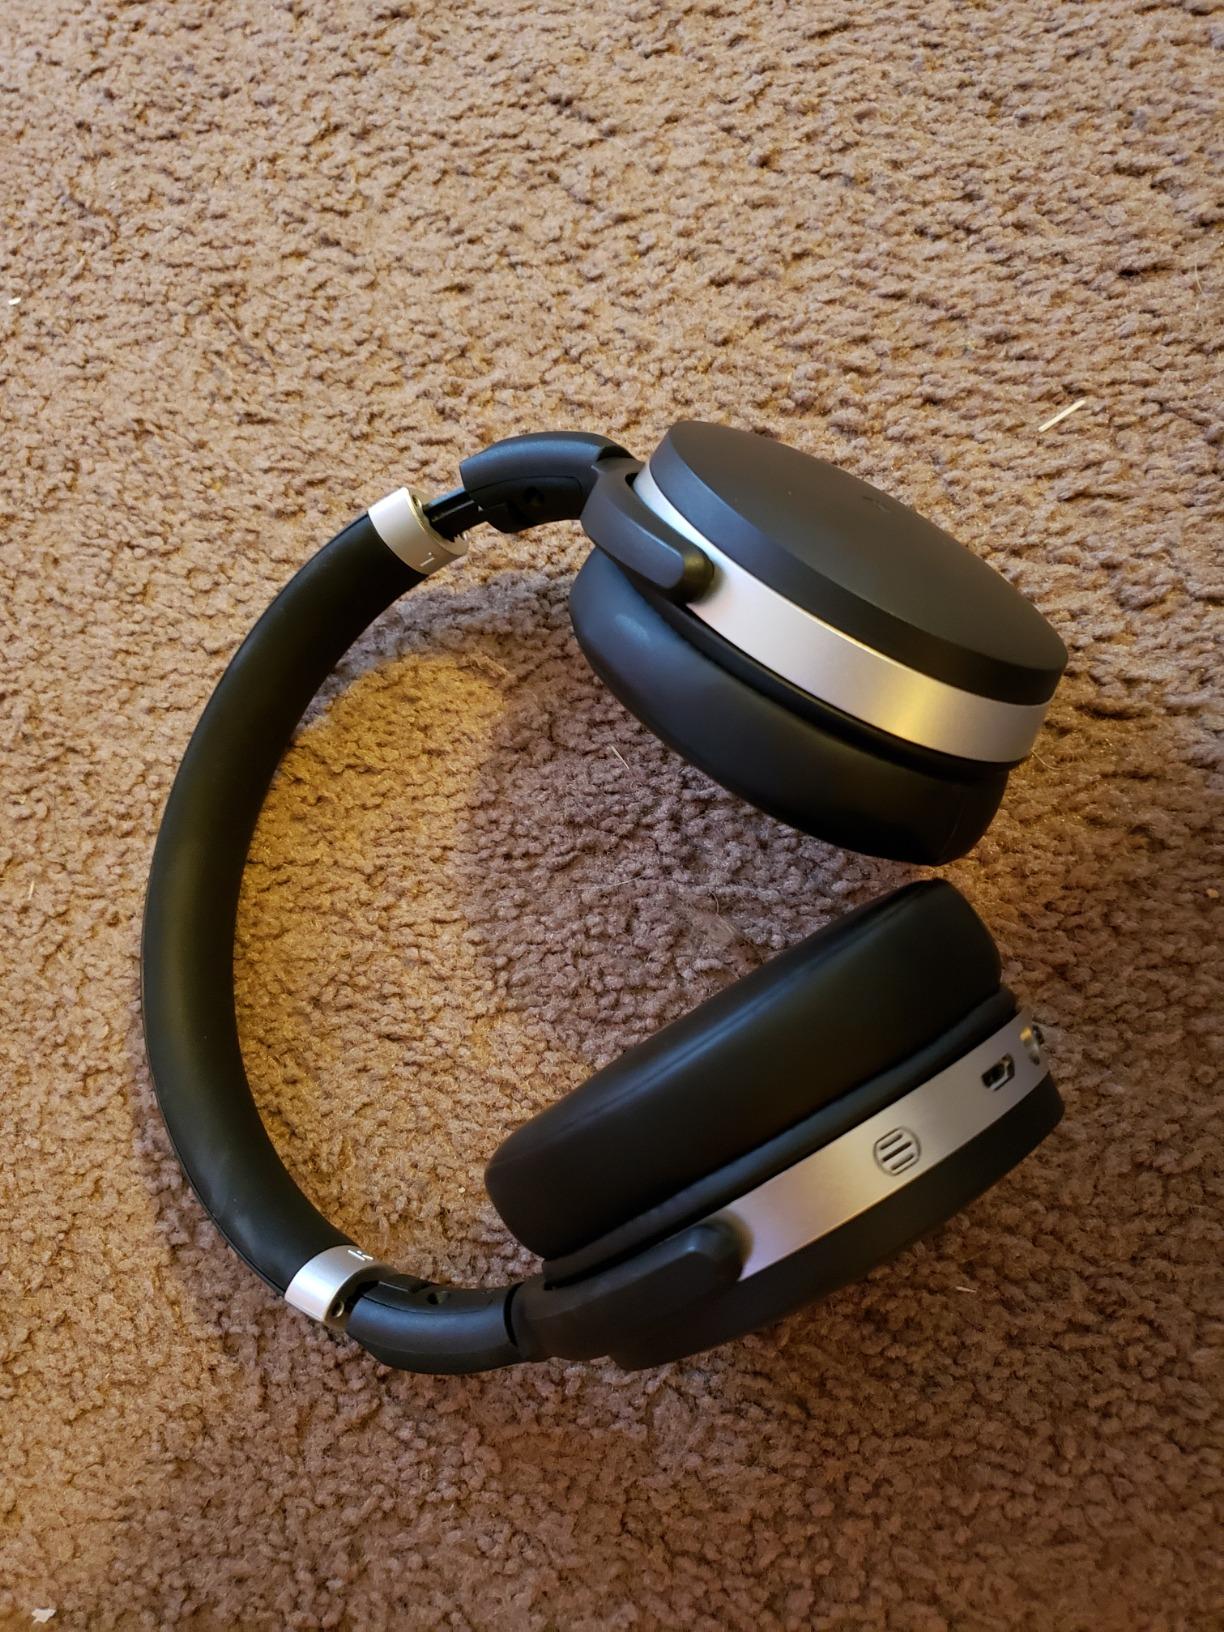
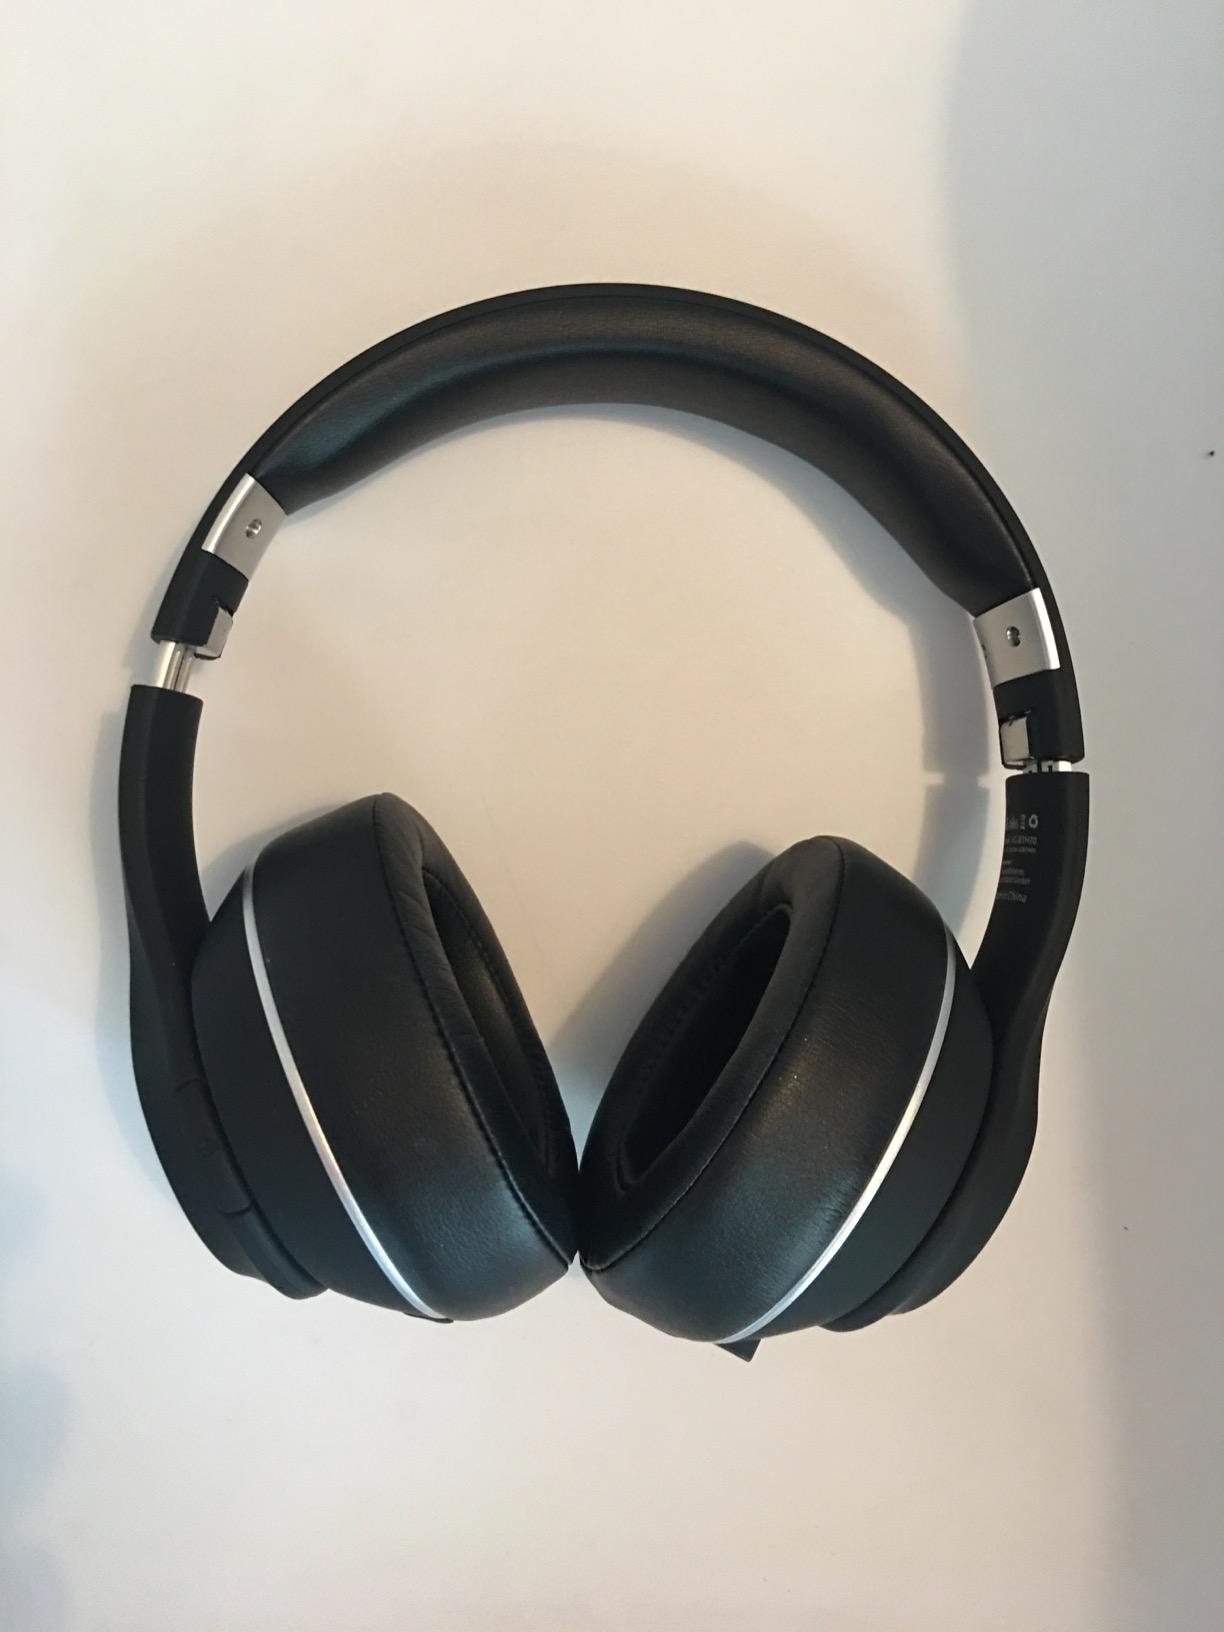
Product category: headphones
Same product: no